Tootsie's Orchid Lounge

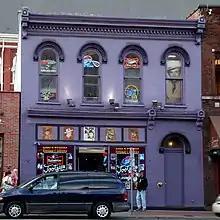
Tootsies Orchid Lounge

Tootsie's Orchid Lounge is a honky-tonk bar located on Lower Broadway in Nashville, Tennessee behind the Ryman Auditorium, home in past years and occasionally in the present to the stage and radio show "The Grand Ole Opry." Tootsie's has three stages that host live local talent each night, covering modern-day country music artists such as Jason Aldean, Taylor Swift, and other performers, as well as original work.